Describe the emotion expressed in this image:  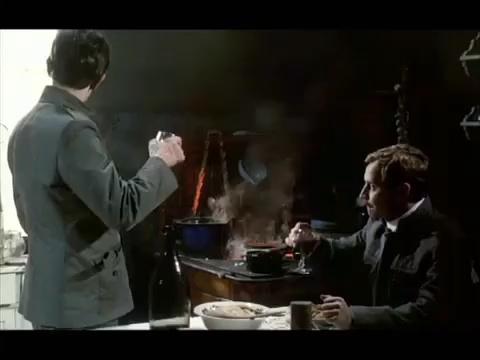
This person displays Suffering, valence and arousal with low intensity.